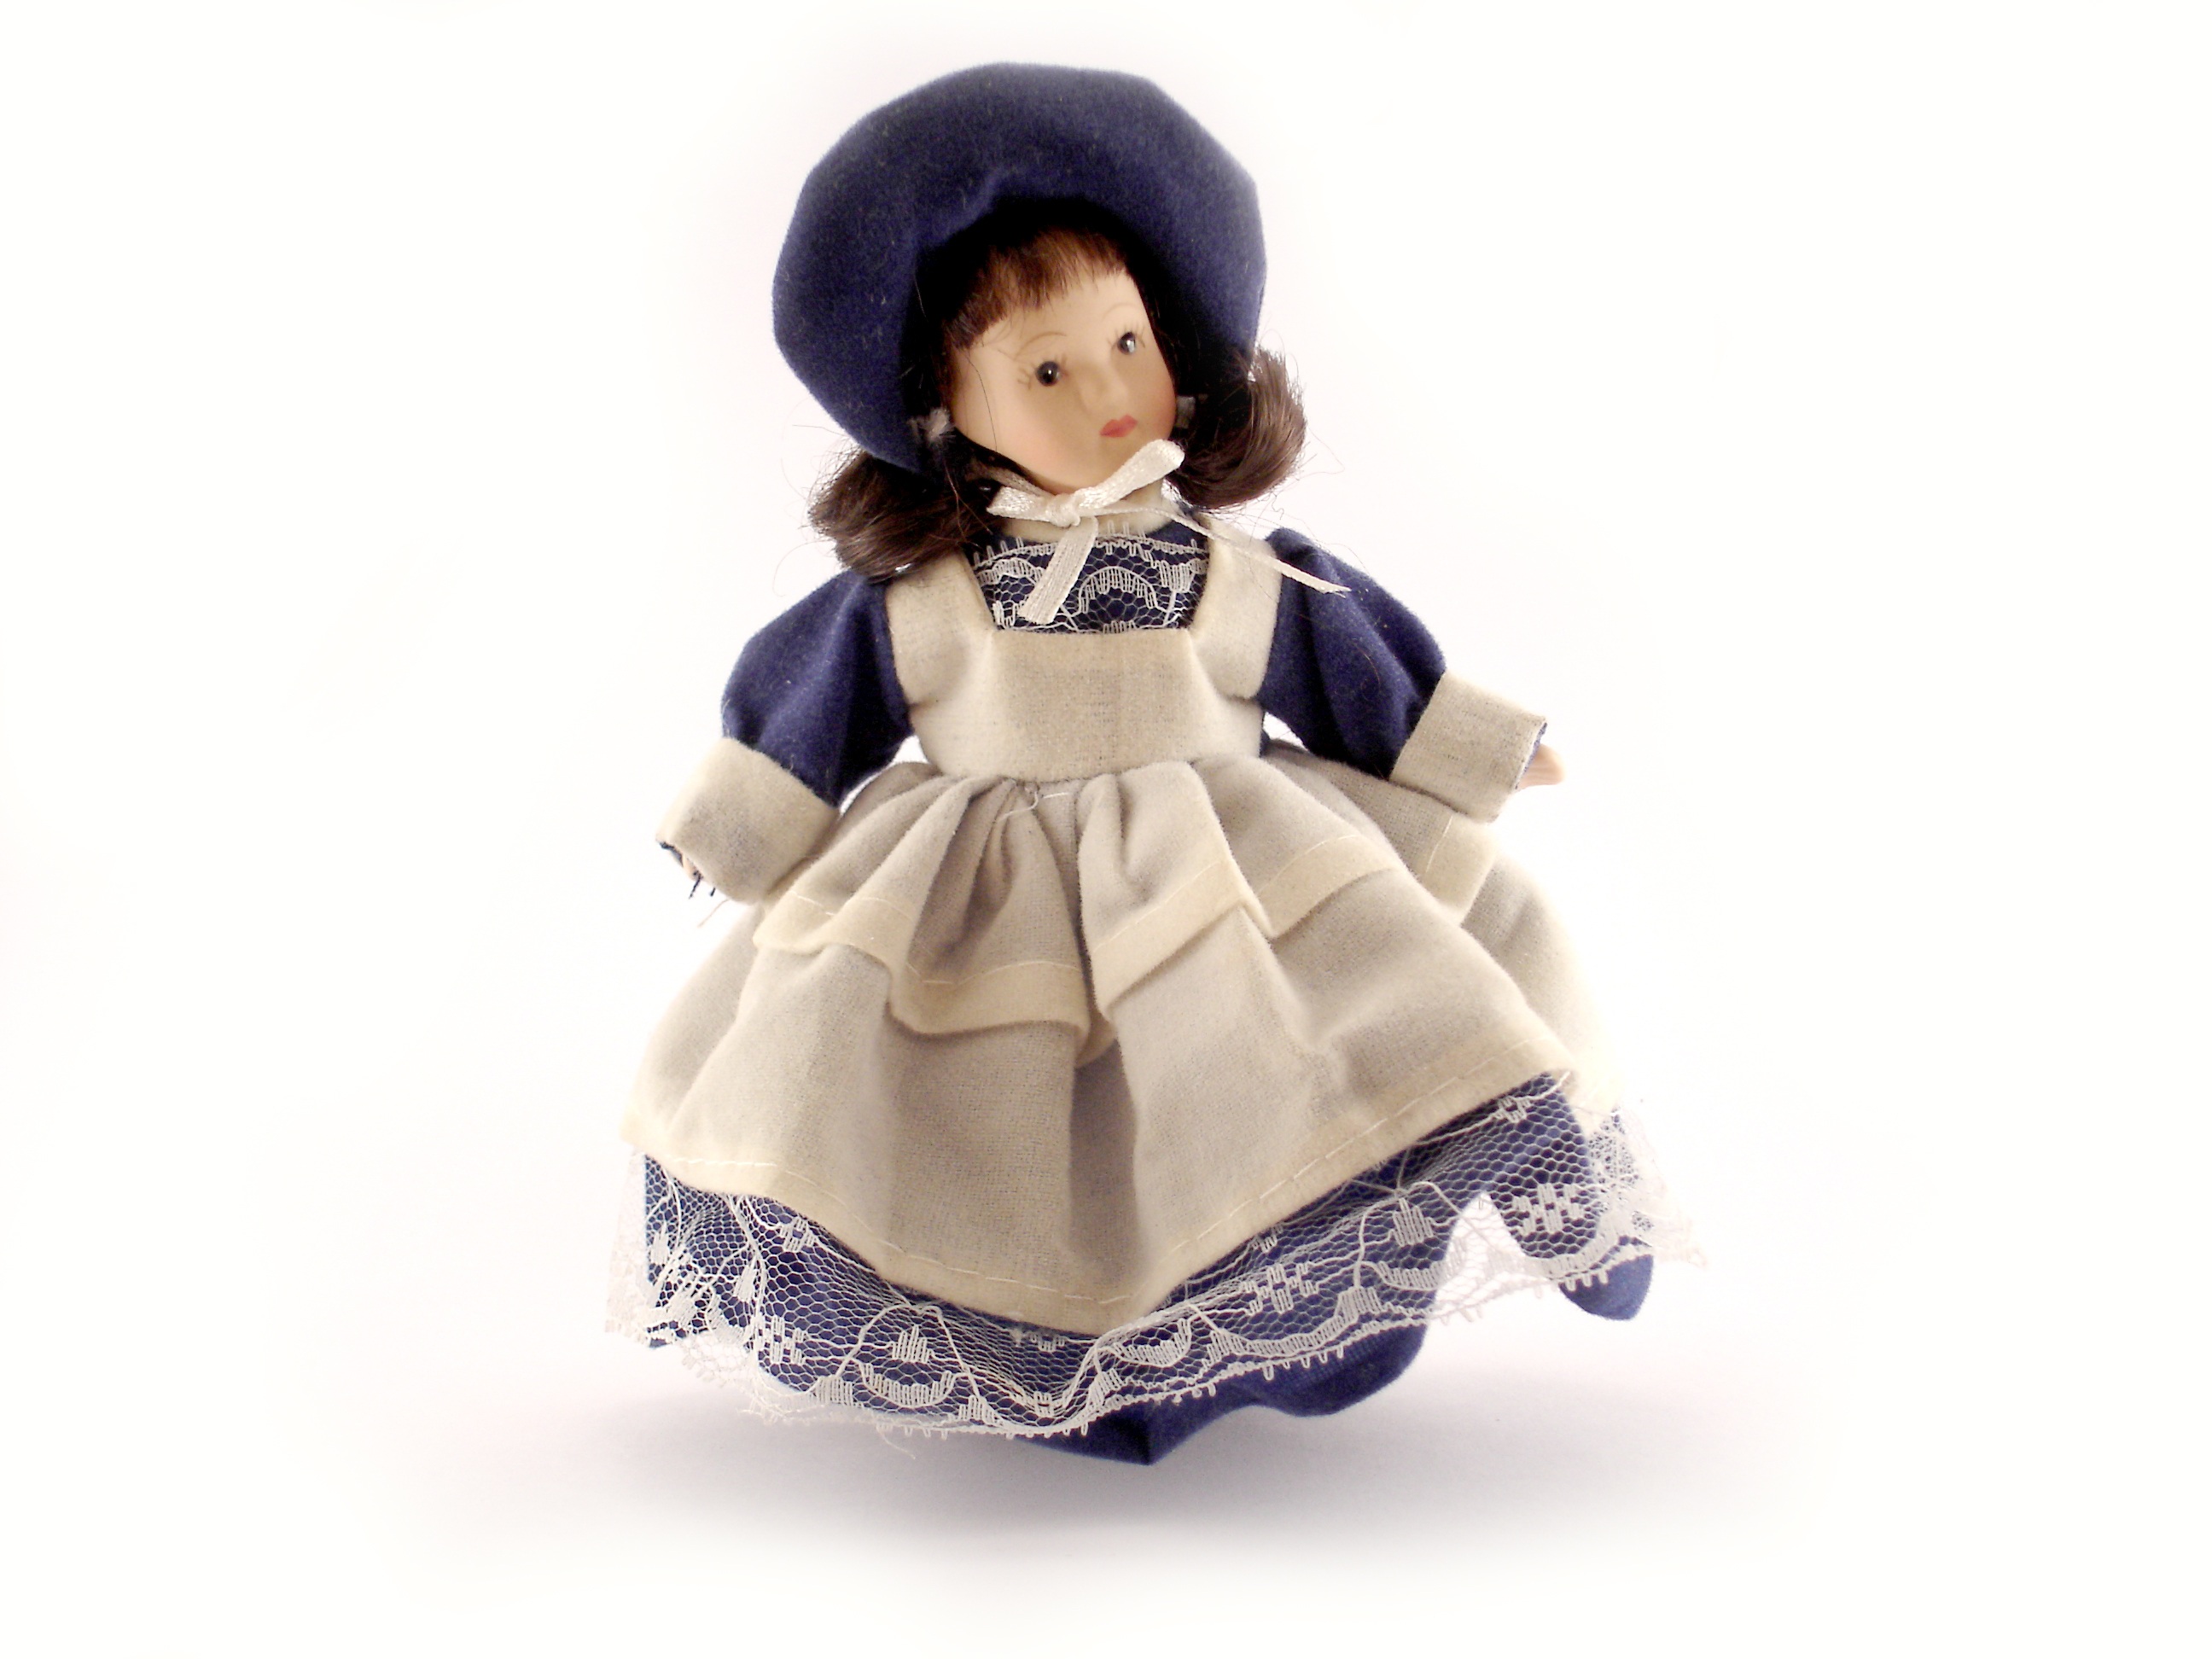
cloth, toy, doll, dress, toddler, figurine, old toy